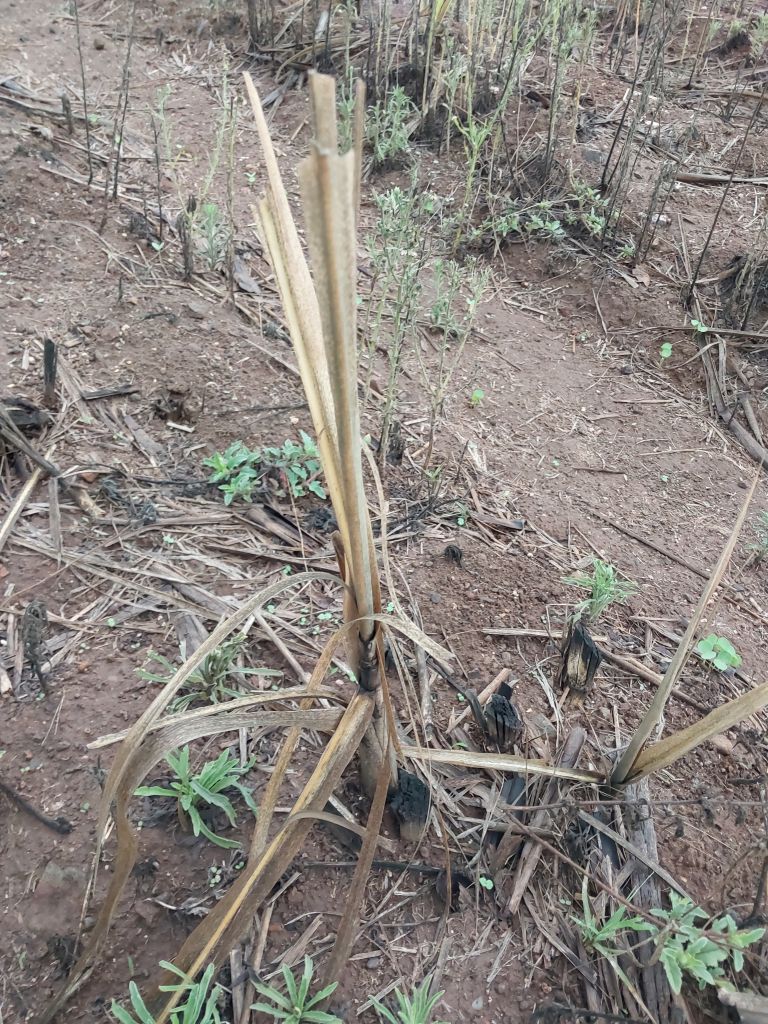
Label: Sett Rot